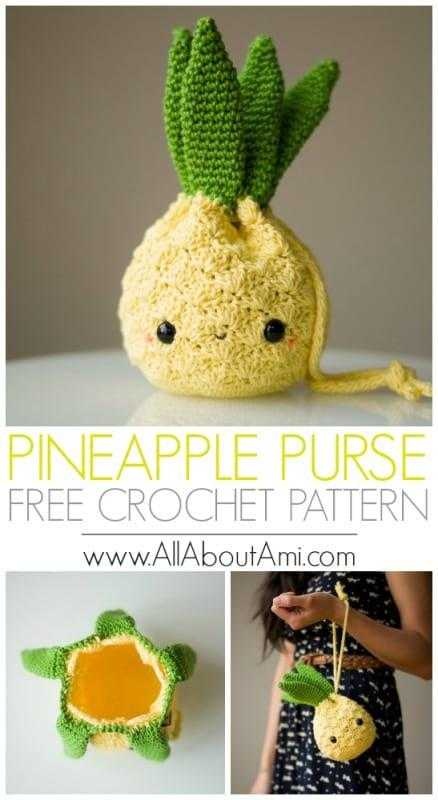
Label: Pineapple